Mumun pottery period

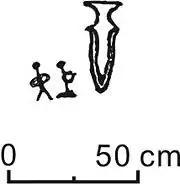
Representations of a dagger (right)and two human figures, one of which is kneeling (left), carved into the capstone of Megalithic Burial No. 5, Orim-dong, Yeosu, Korea.

Burials dating to the latter part of the Middle Mumun (c. 700–550 BC) contain a few high status mortuary offerings such as bronze artifacts. Bronze production probably began around this time in Southern Korea. Other high status burials contain greenstone (or jade) ornaments. A number of megalithic burials with deep shaft interments, substantial 'pavements' of rounded cobblestone, and prestige artifacts such as bronze daggers, jade, and red-burnished vessels were built in the vicinity of the southern coast in the Late Middle Mumun. High status megalithic burials and large raised-floor buildings at the Deokcheon-ni (Hangeul: ) and Igeum-dong sites in Gyeongsang Nam-do provide further evidence of the growth of social inequality and the existence of polities that were organized in ways that appear to be similar to simple "chiefdoms".